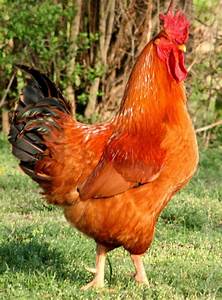
Label: gallina